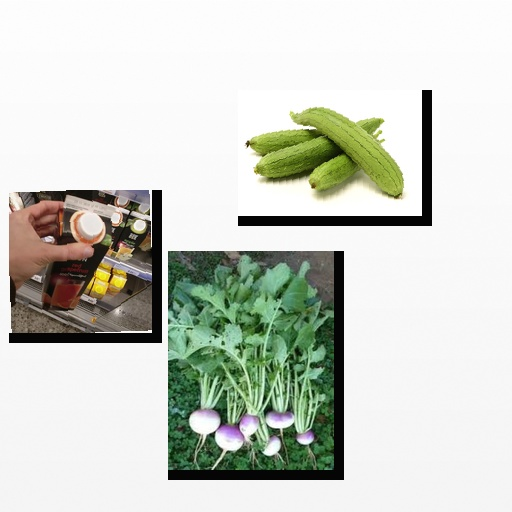
Food items: ridge_gourd, red_grapefruit_juice, turnip